Xá Lợi Pagoda raids

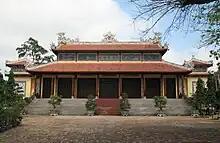
A temple with red tiles, pillars holding up the two levels. There are concrete steps leading to the temple, and potted shrubs in front of them. A stone courtyard is in the foreground, flanked by more shrubs.

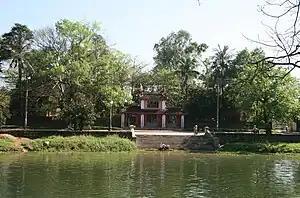
A green colored pond is at the front of a temple entrance. From the pond, there are paved stone steps up to the front of the temple, which is surrounded by a stone wall and a red triple gate with two levels and tiles. The area is surrounded by green shrubs and trees.

The violence was worse in Huế, where the approach of government forces was met by the beating of Buddhist drums and cymbals to alert the populace. The townsfolk left their homes in the middle of the night in an attempt to defend the city's pagodas. At Từ Đàm, the temple of Buddhist protest leader Thích Trí Quang, monks attempted to burn the coffin of a monk who had self-immolated recently. Government soldiers, firing M1 rifles, overran the pagoda and confiscated the coffin. They demolished a statue of Gautama Buddha and looted and vandalized the pagoda. They then set off an explosion, leveling much of the pagoda. Many Buddhists were shot, beheaded, and clubbed to death.